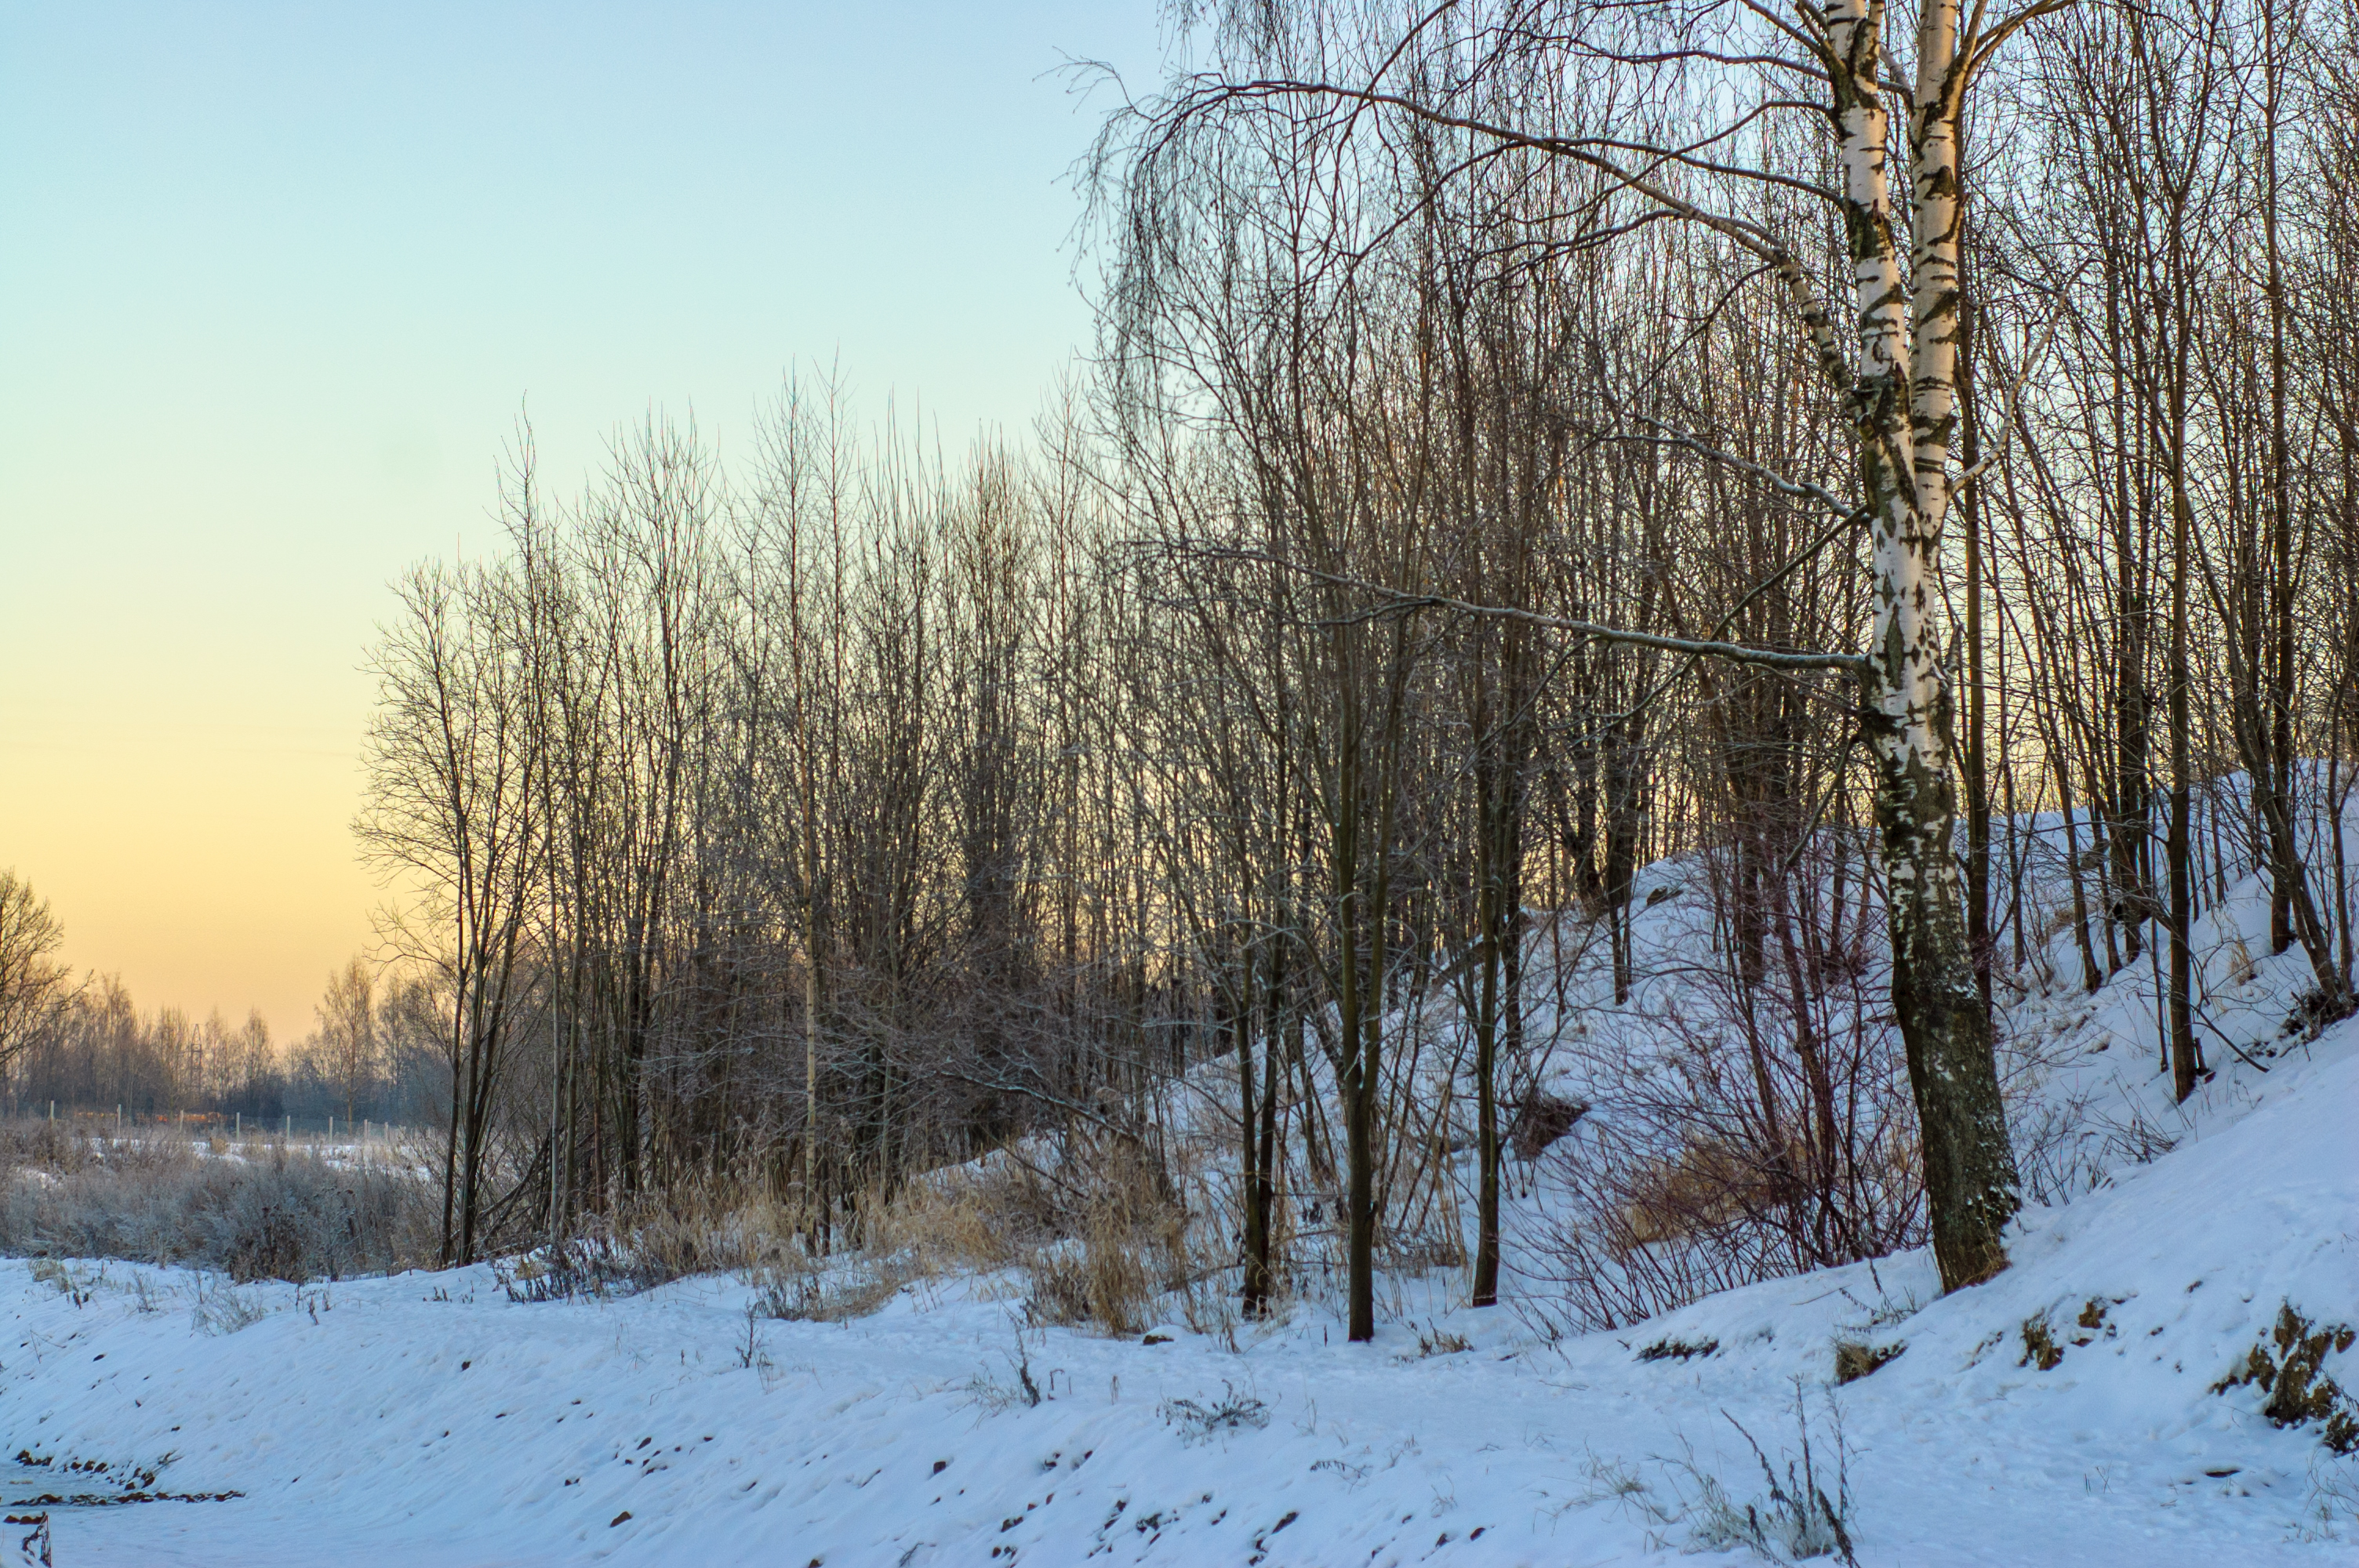
image, branch, winter, twig, freezing, natural landscape, snow, sunlight, morning, trunk, evening, frost, precipitation, plant stem, ice, Northern hardwood forest